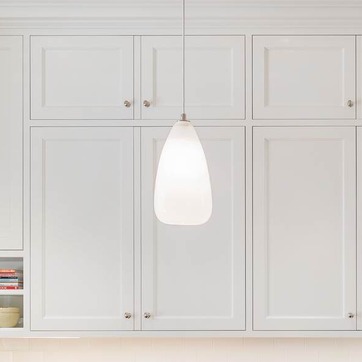
Material: glass